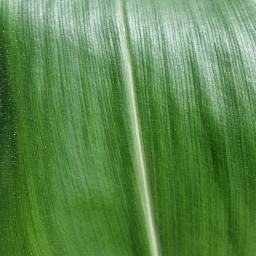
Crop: corn
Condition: (maize)_healthy